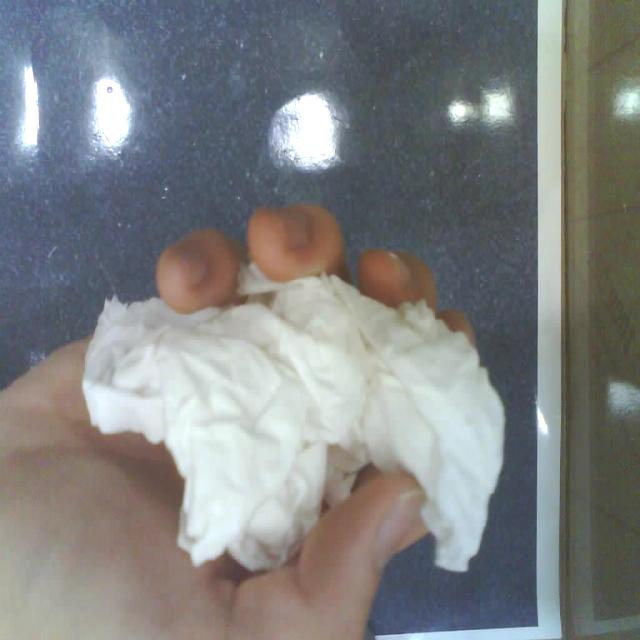
Label: tissues